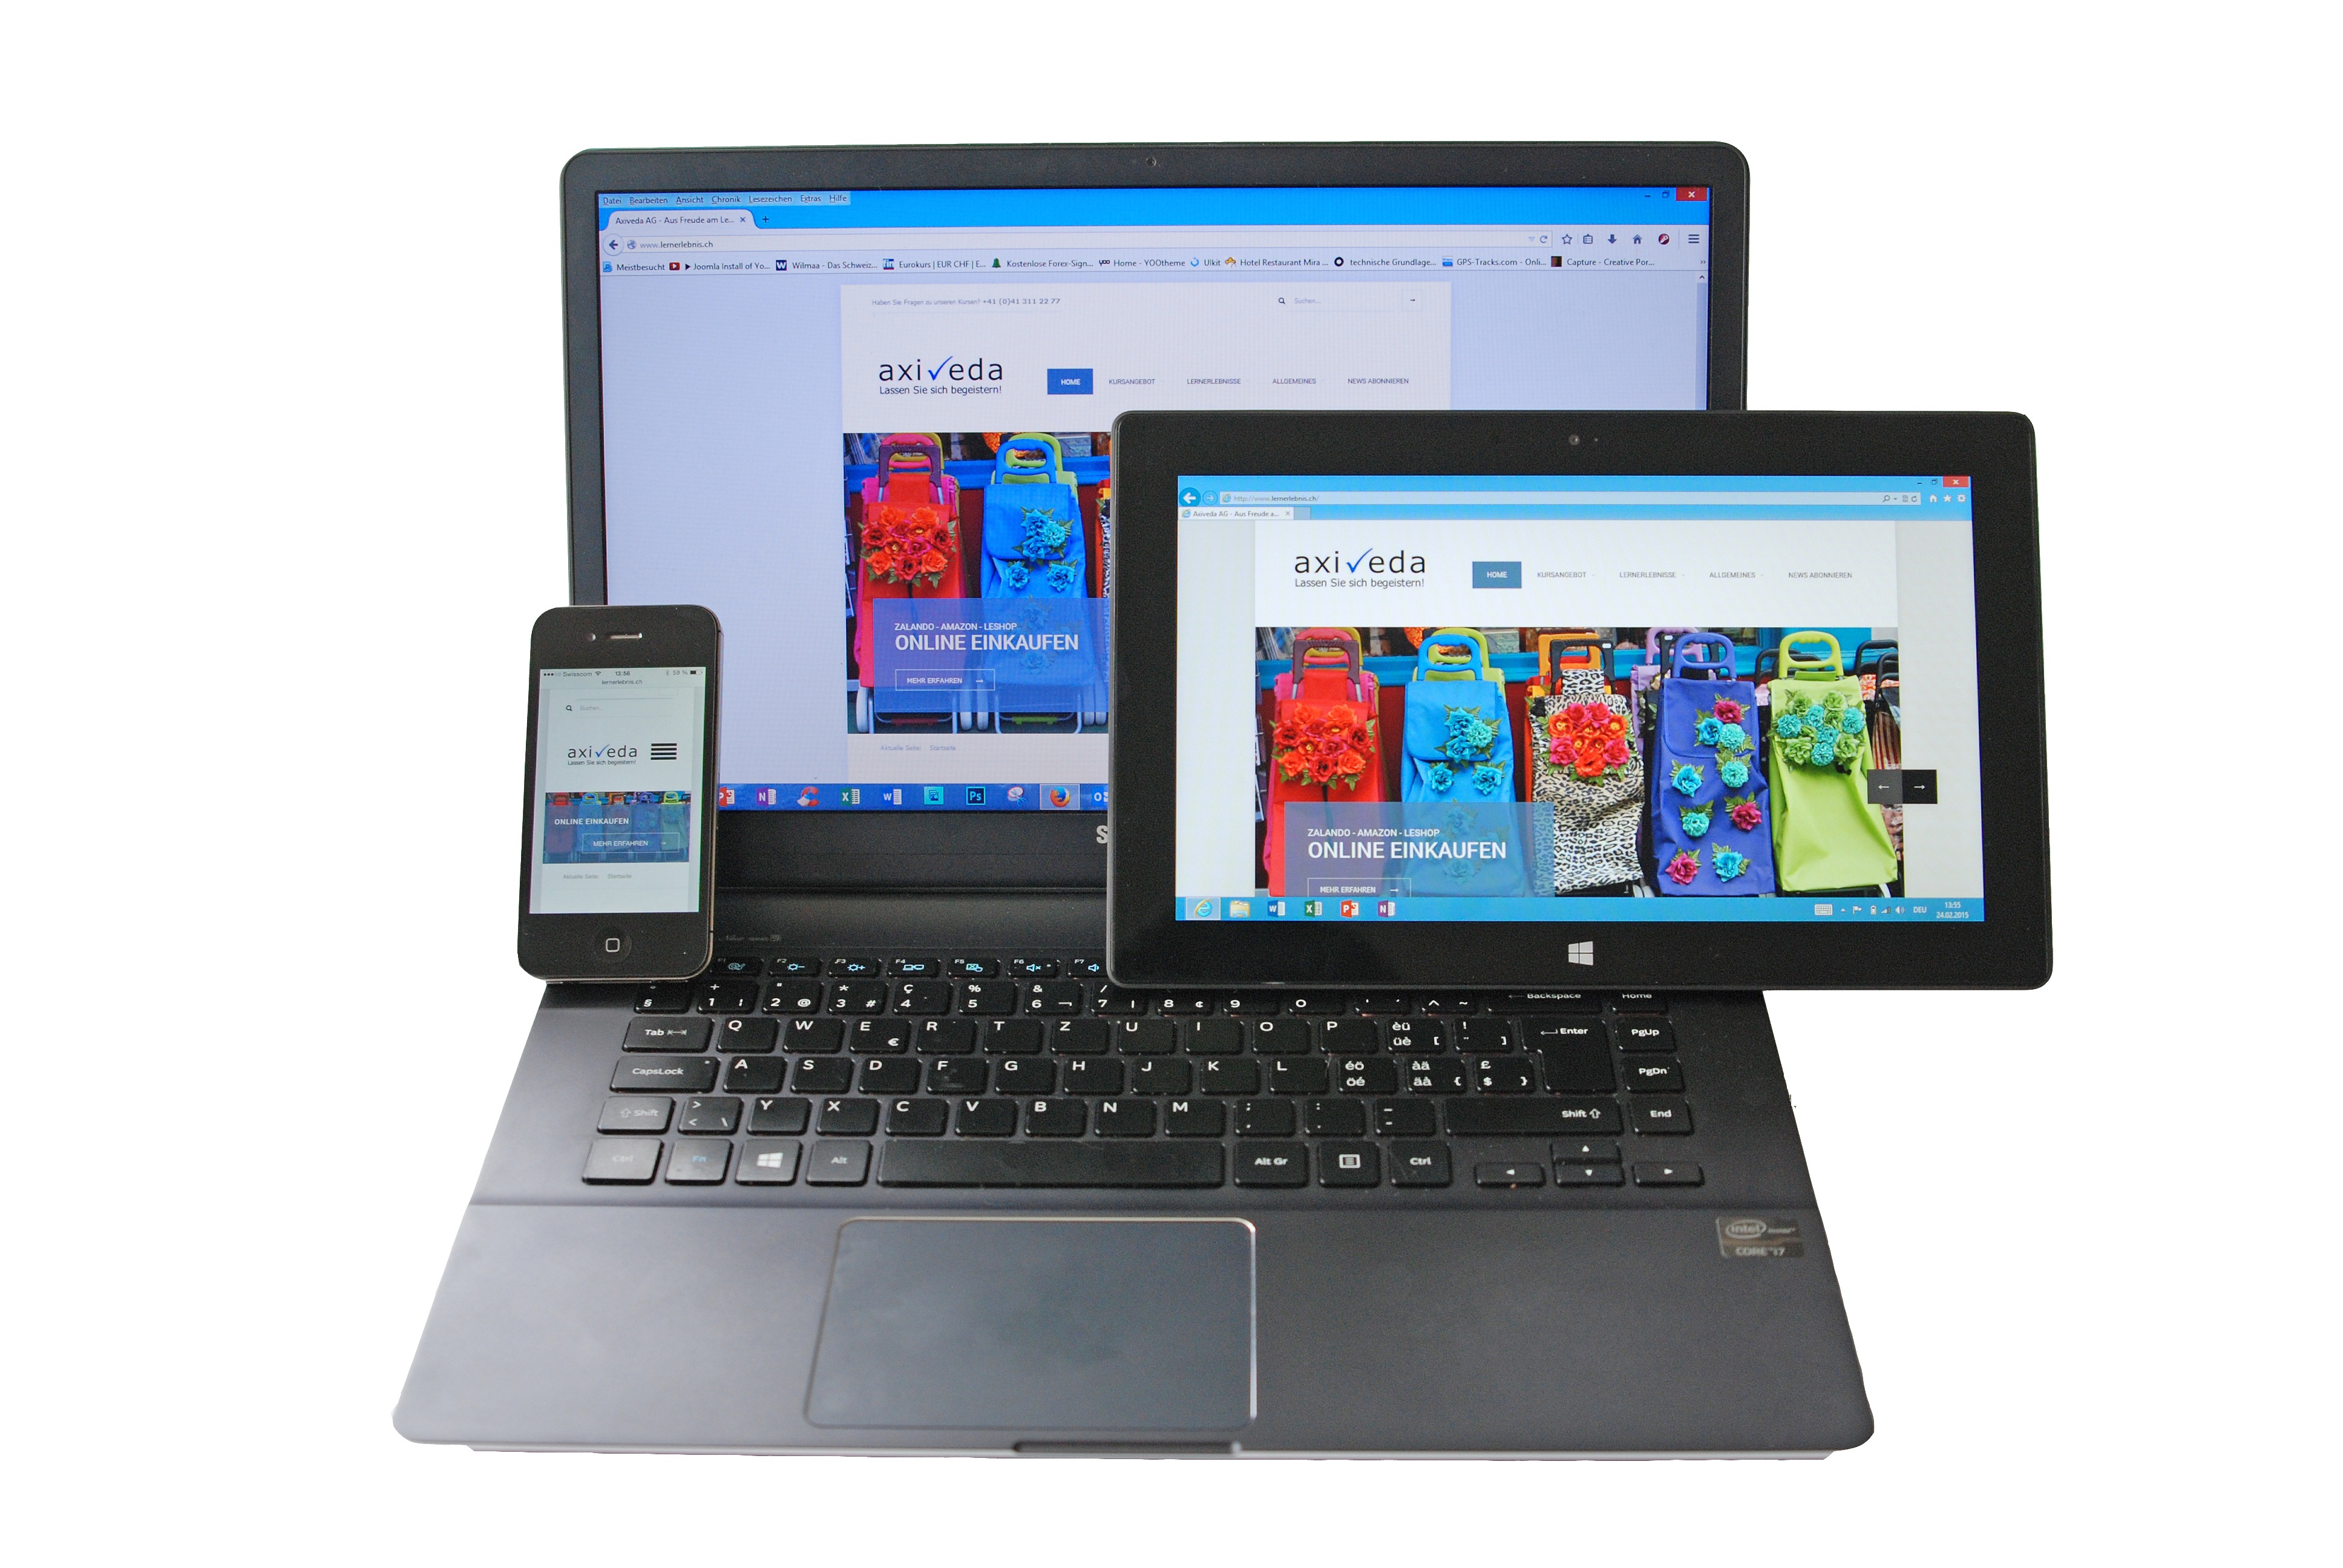
laptop, iphone, notebook, computer, smartphone, ipad, technology, tablet, brand, product, multimedia, touch screen, desktop computer, personal computer, computer monitor, electronic device, computer hardware, responsive, computer program